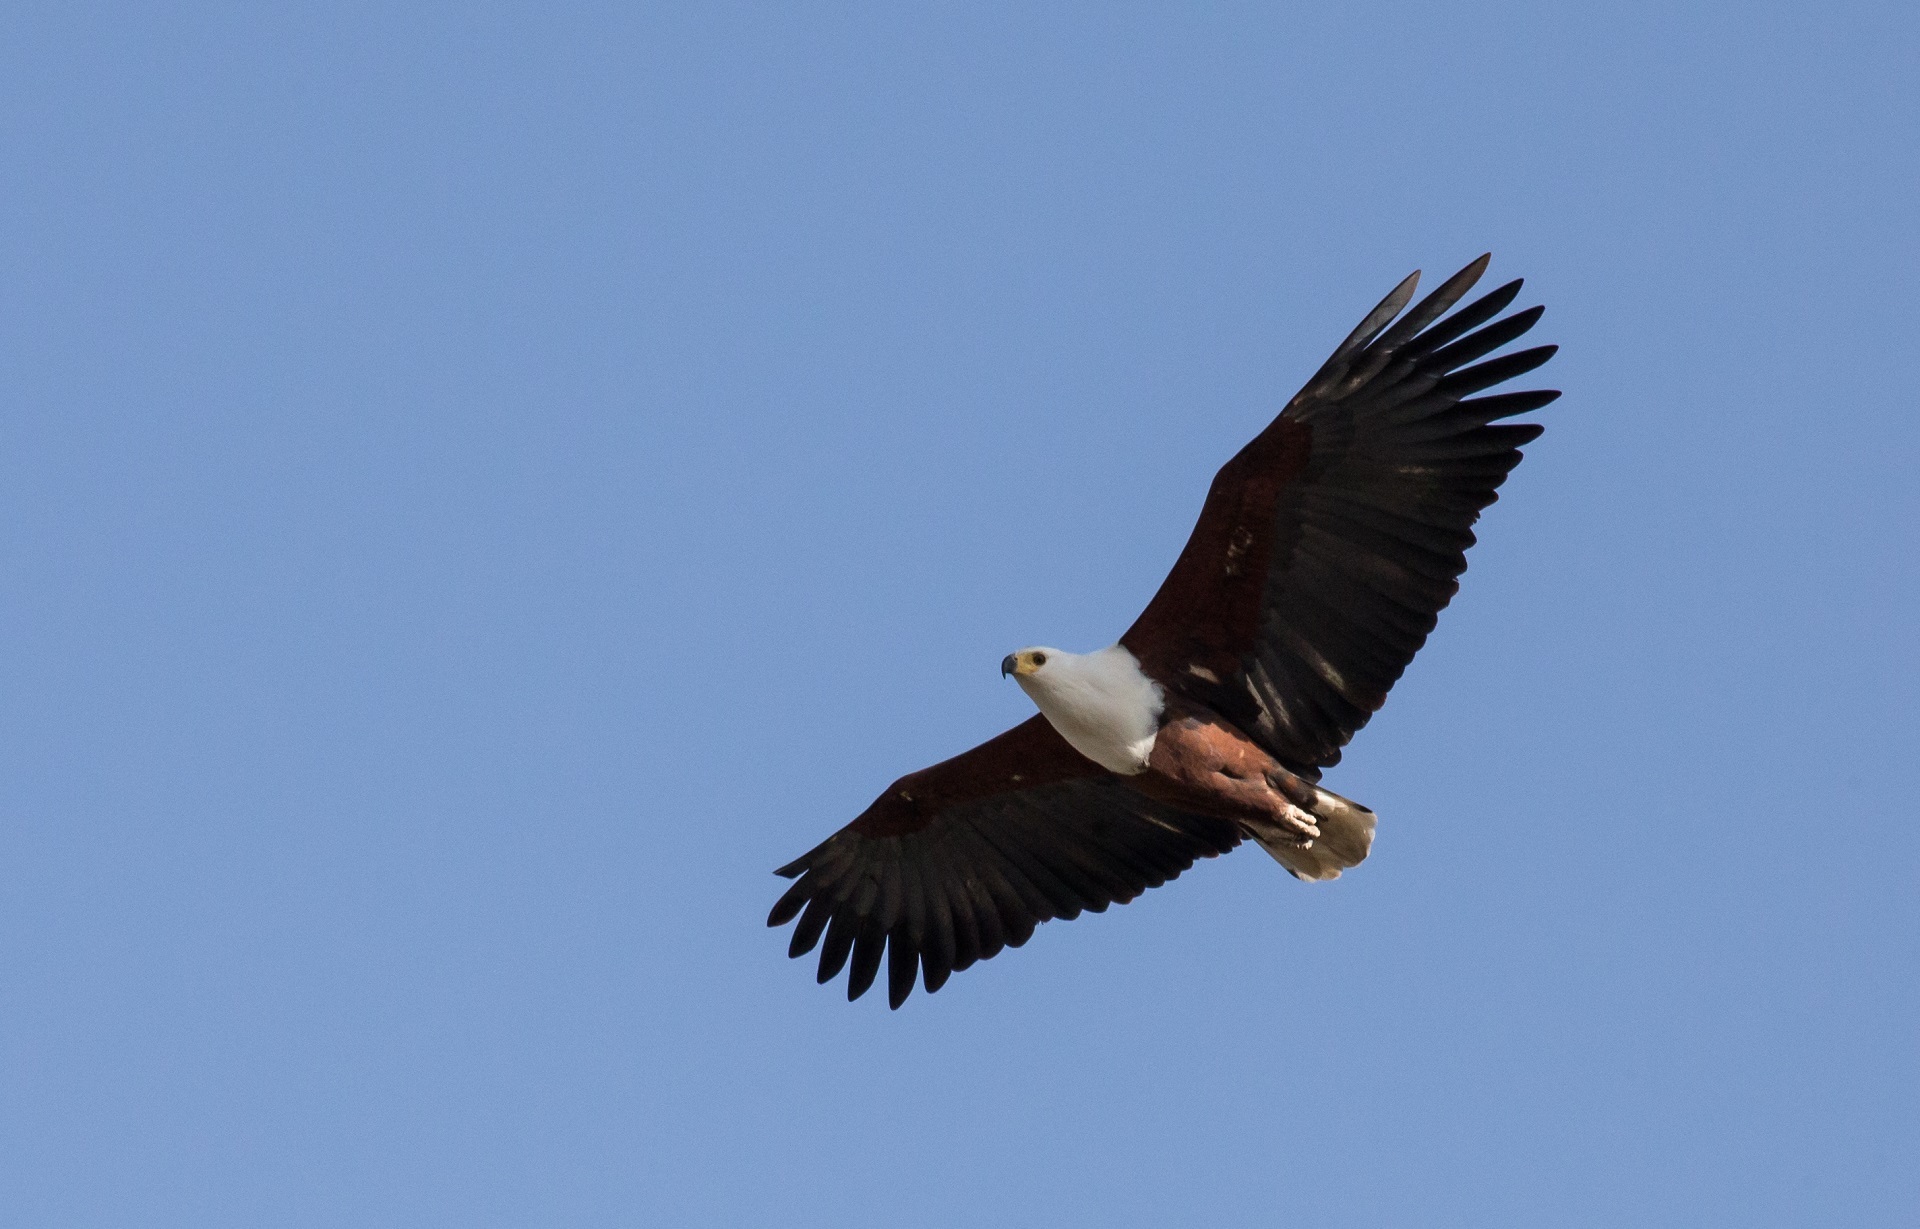
nature, bird, wing, sky, flying, wildlife, wild, portrait, beak, symbol, flight, eagle, predator, soaring, freedom, fauna, raptor, majestic, bird of prey, bald eagle, american, feathers, vertebrate, vulture, accipitriformes